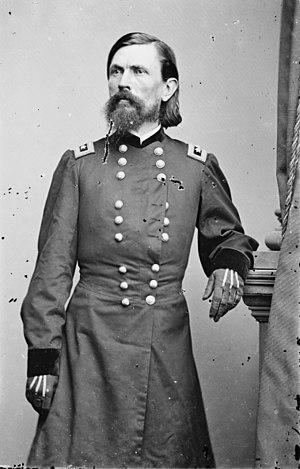
Thomas Leonidas Crittenden est un major général de l'Union. Il est enterré à Frankfort, État du Kentucky.